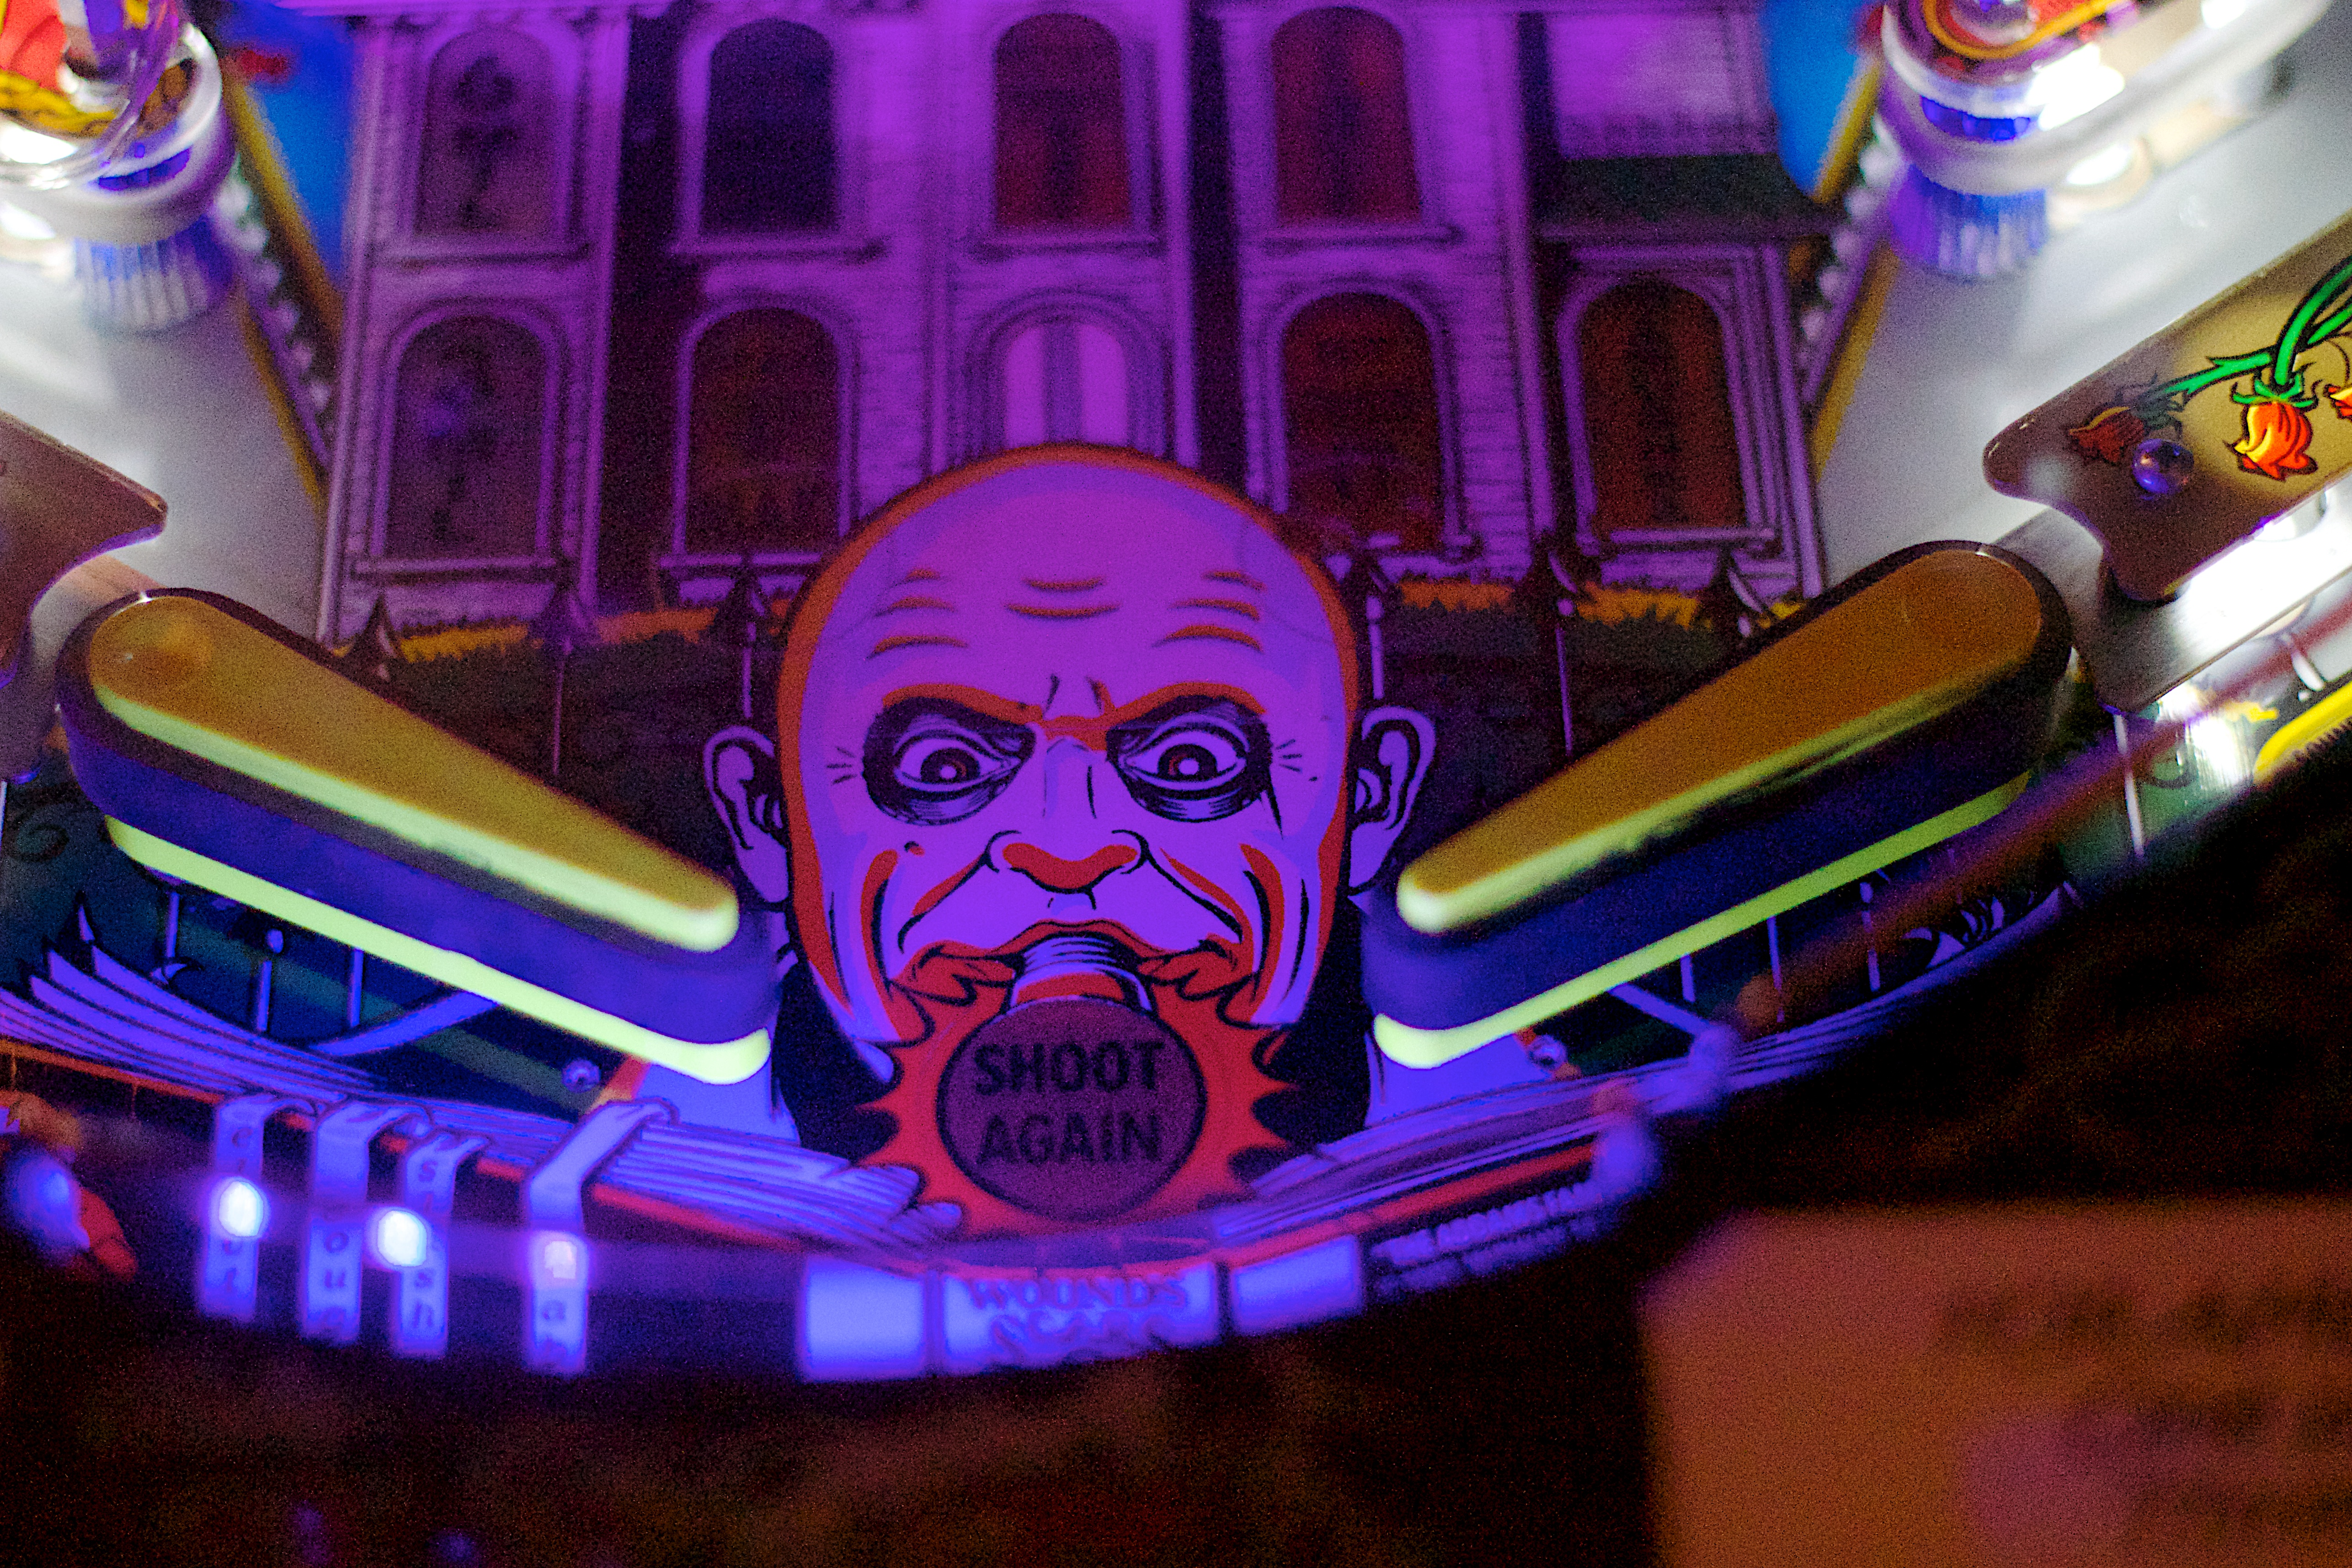
amusement park, pinball, games, screenshot